St Edward's Hospital

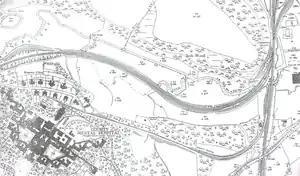
Map of the hospital and tramway, with connections to the NSR's Churnet Valley Railway

Following a tender exercise, W Brown & Son of Salford were selected with a contract price of £164,250. To assist in construction of the hospital - which required the shipment of over 18 million bricks - the contractors laid a line from the North Staffordshire Railway's (NSR) Churnet Valley Line at to the hospital site. Brown's used a small 0-4-0 Tank engine called "Weaver" (Manning Wardle H-class 1072) to transport both men and materials to the construction site.